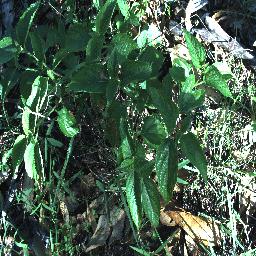
Label: lantana